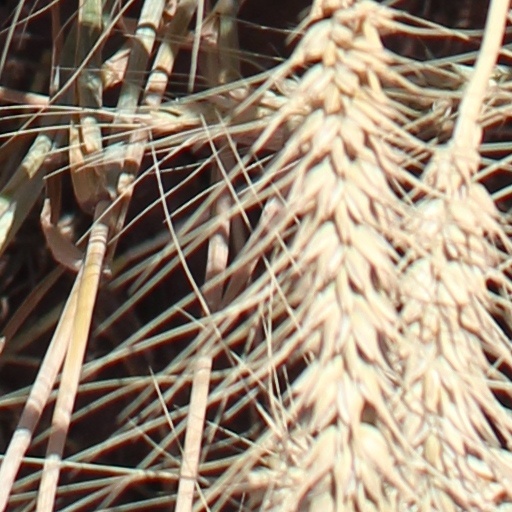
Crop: wheat